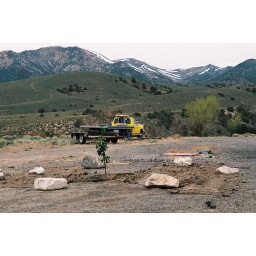
New Cherry tree and snow covered mountains in April 2008